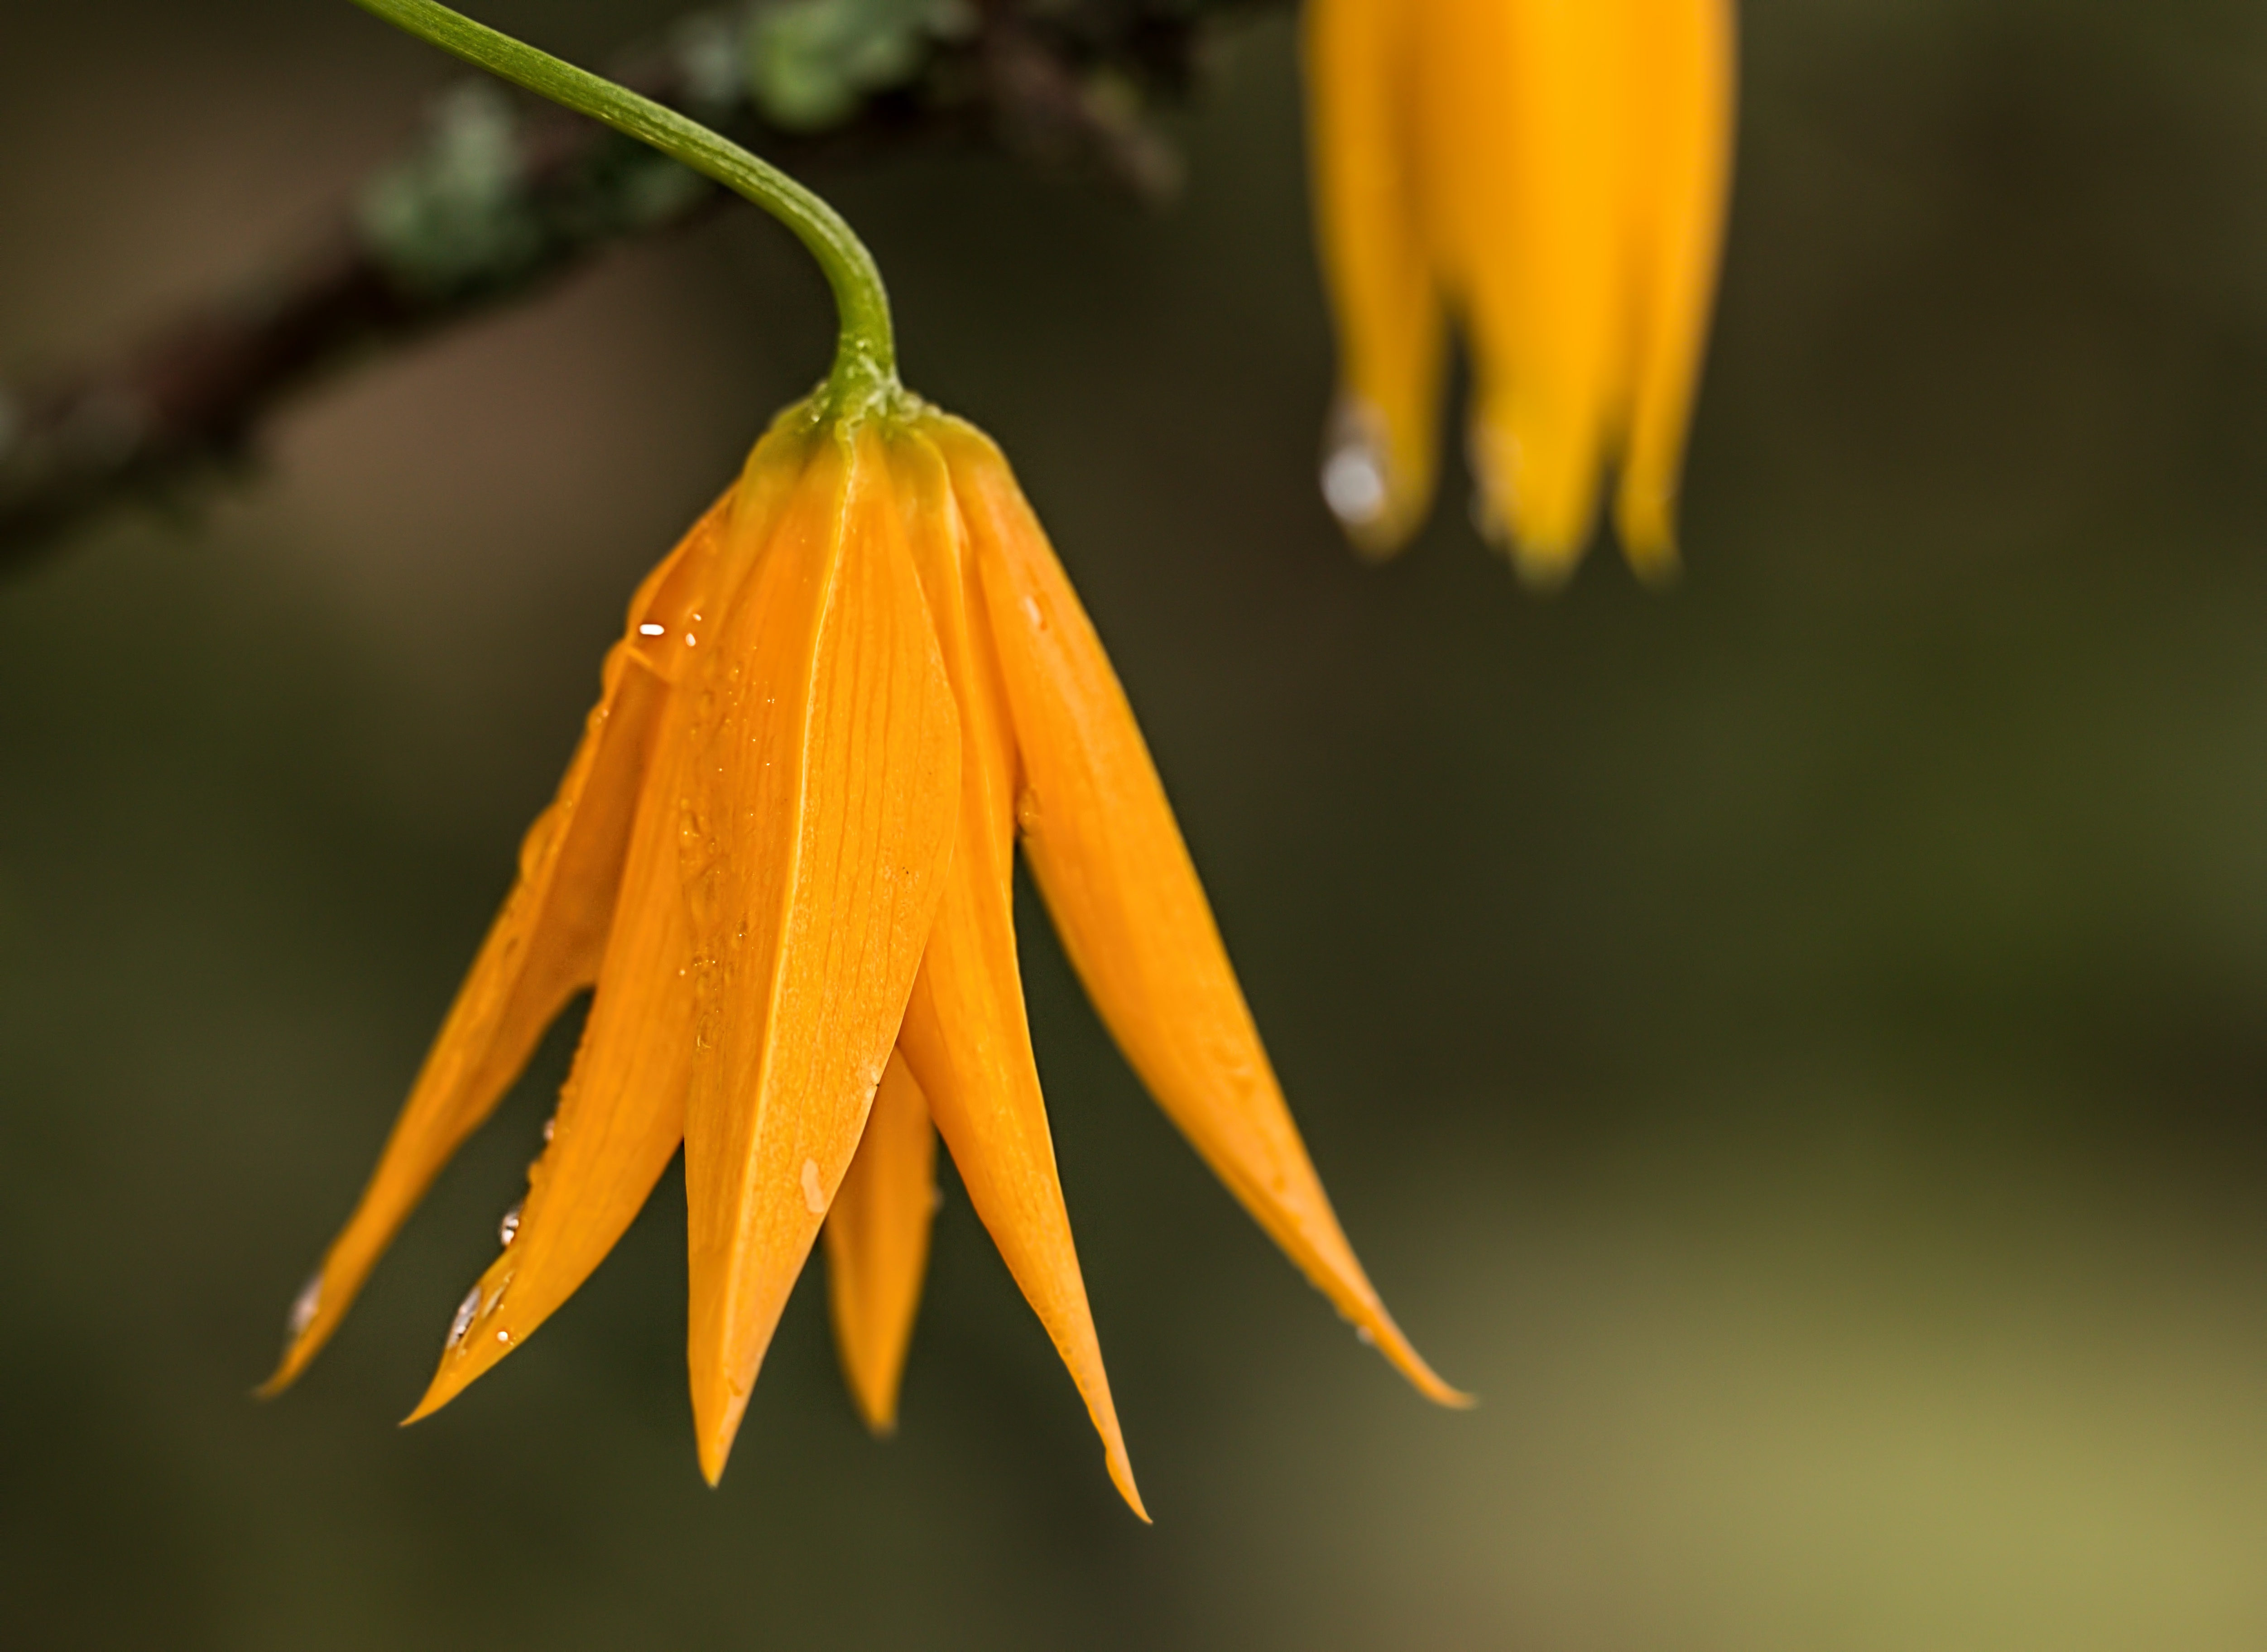
nature, dew, plant, photography, sunlight, leaf, flower, petal, raindrop, summer, orange, macro, autumn, desktop, botany, colorful, yellow, flora, wildflower, close up, dewdrop, gardening, wallpaper, macro photography, flowering plant, bell shaped, plant stem, land plant